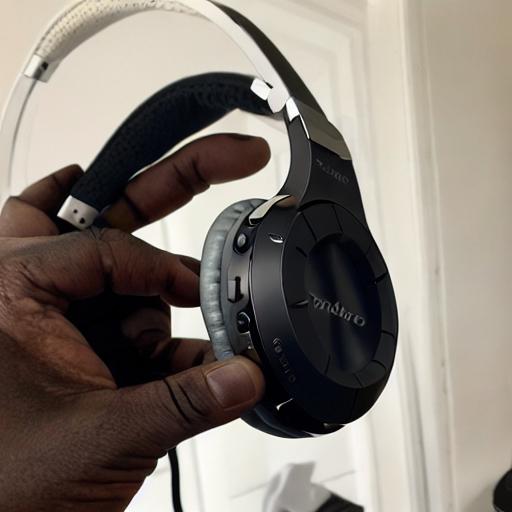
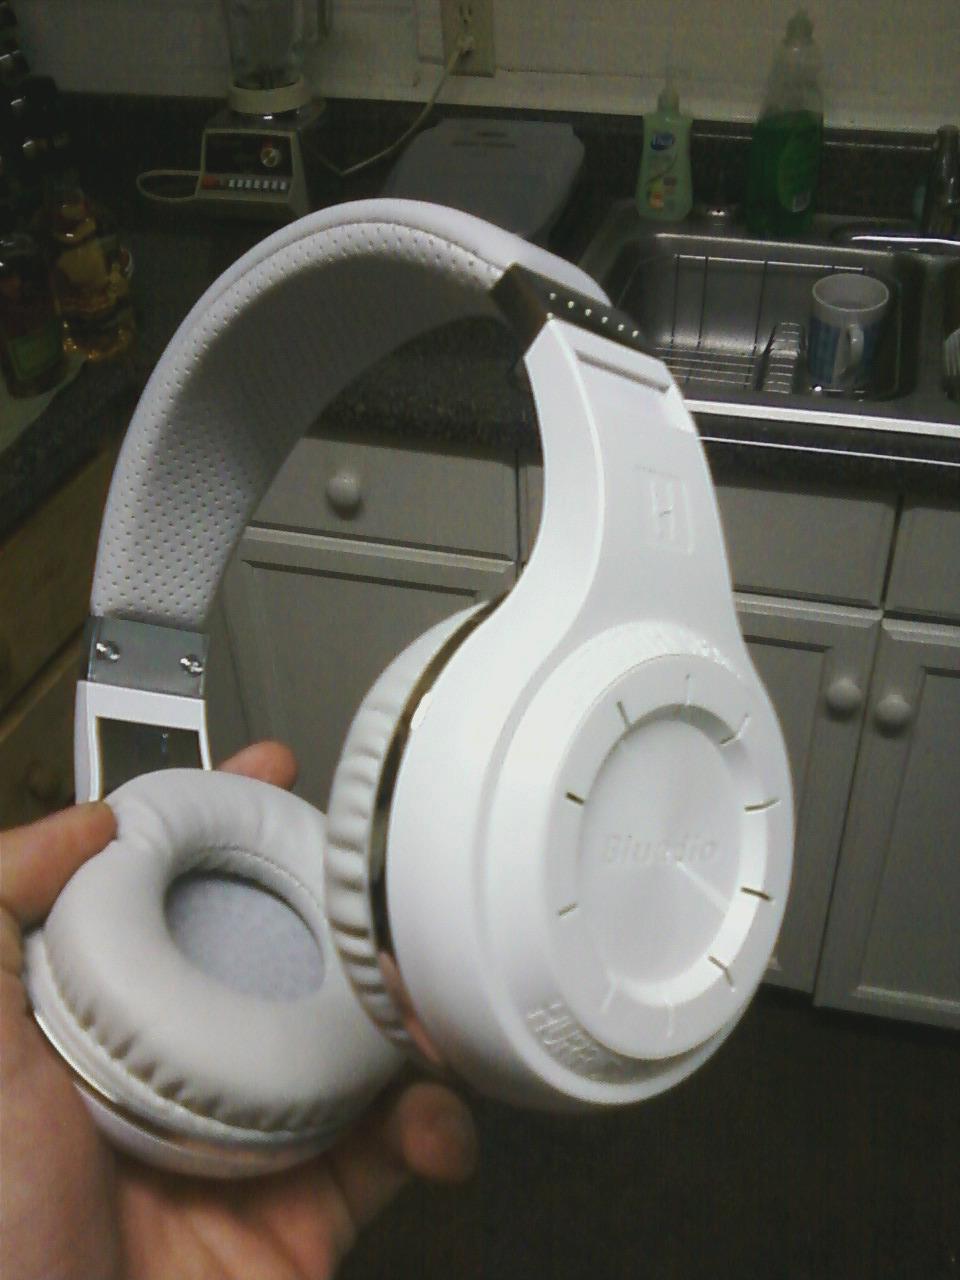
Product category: headphones
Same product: no